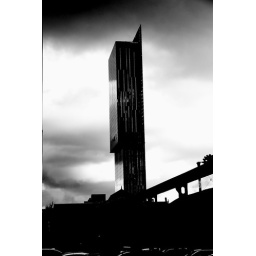
A feeling of foreboding, gripped those in the 150th floor restaurant as 80mph winds buffeted the tower